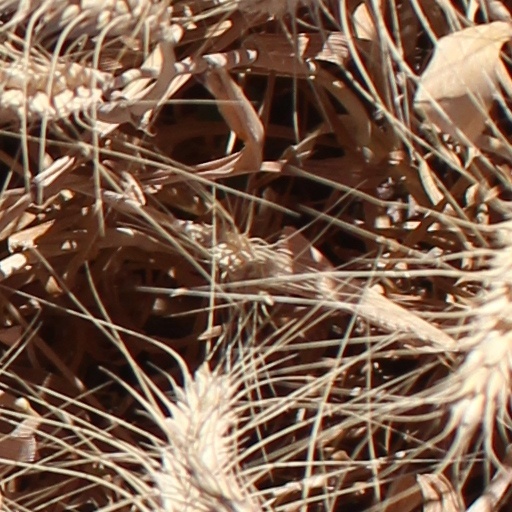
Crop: wheat